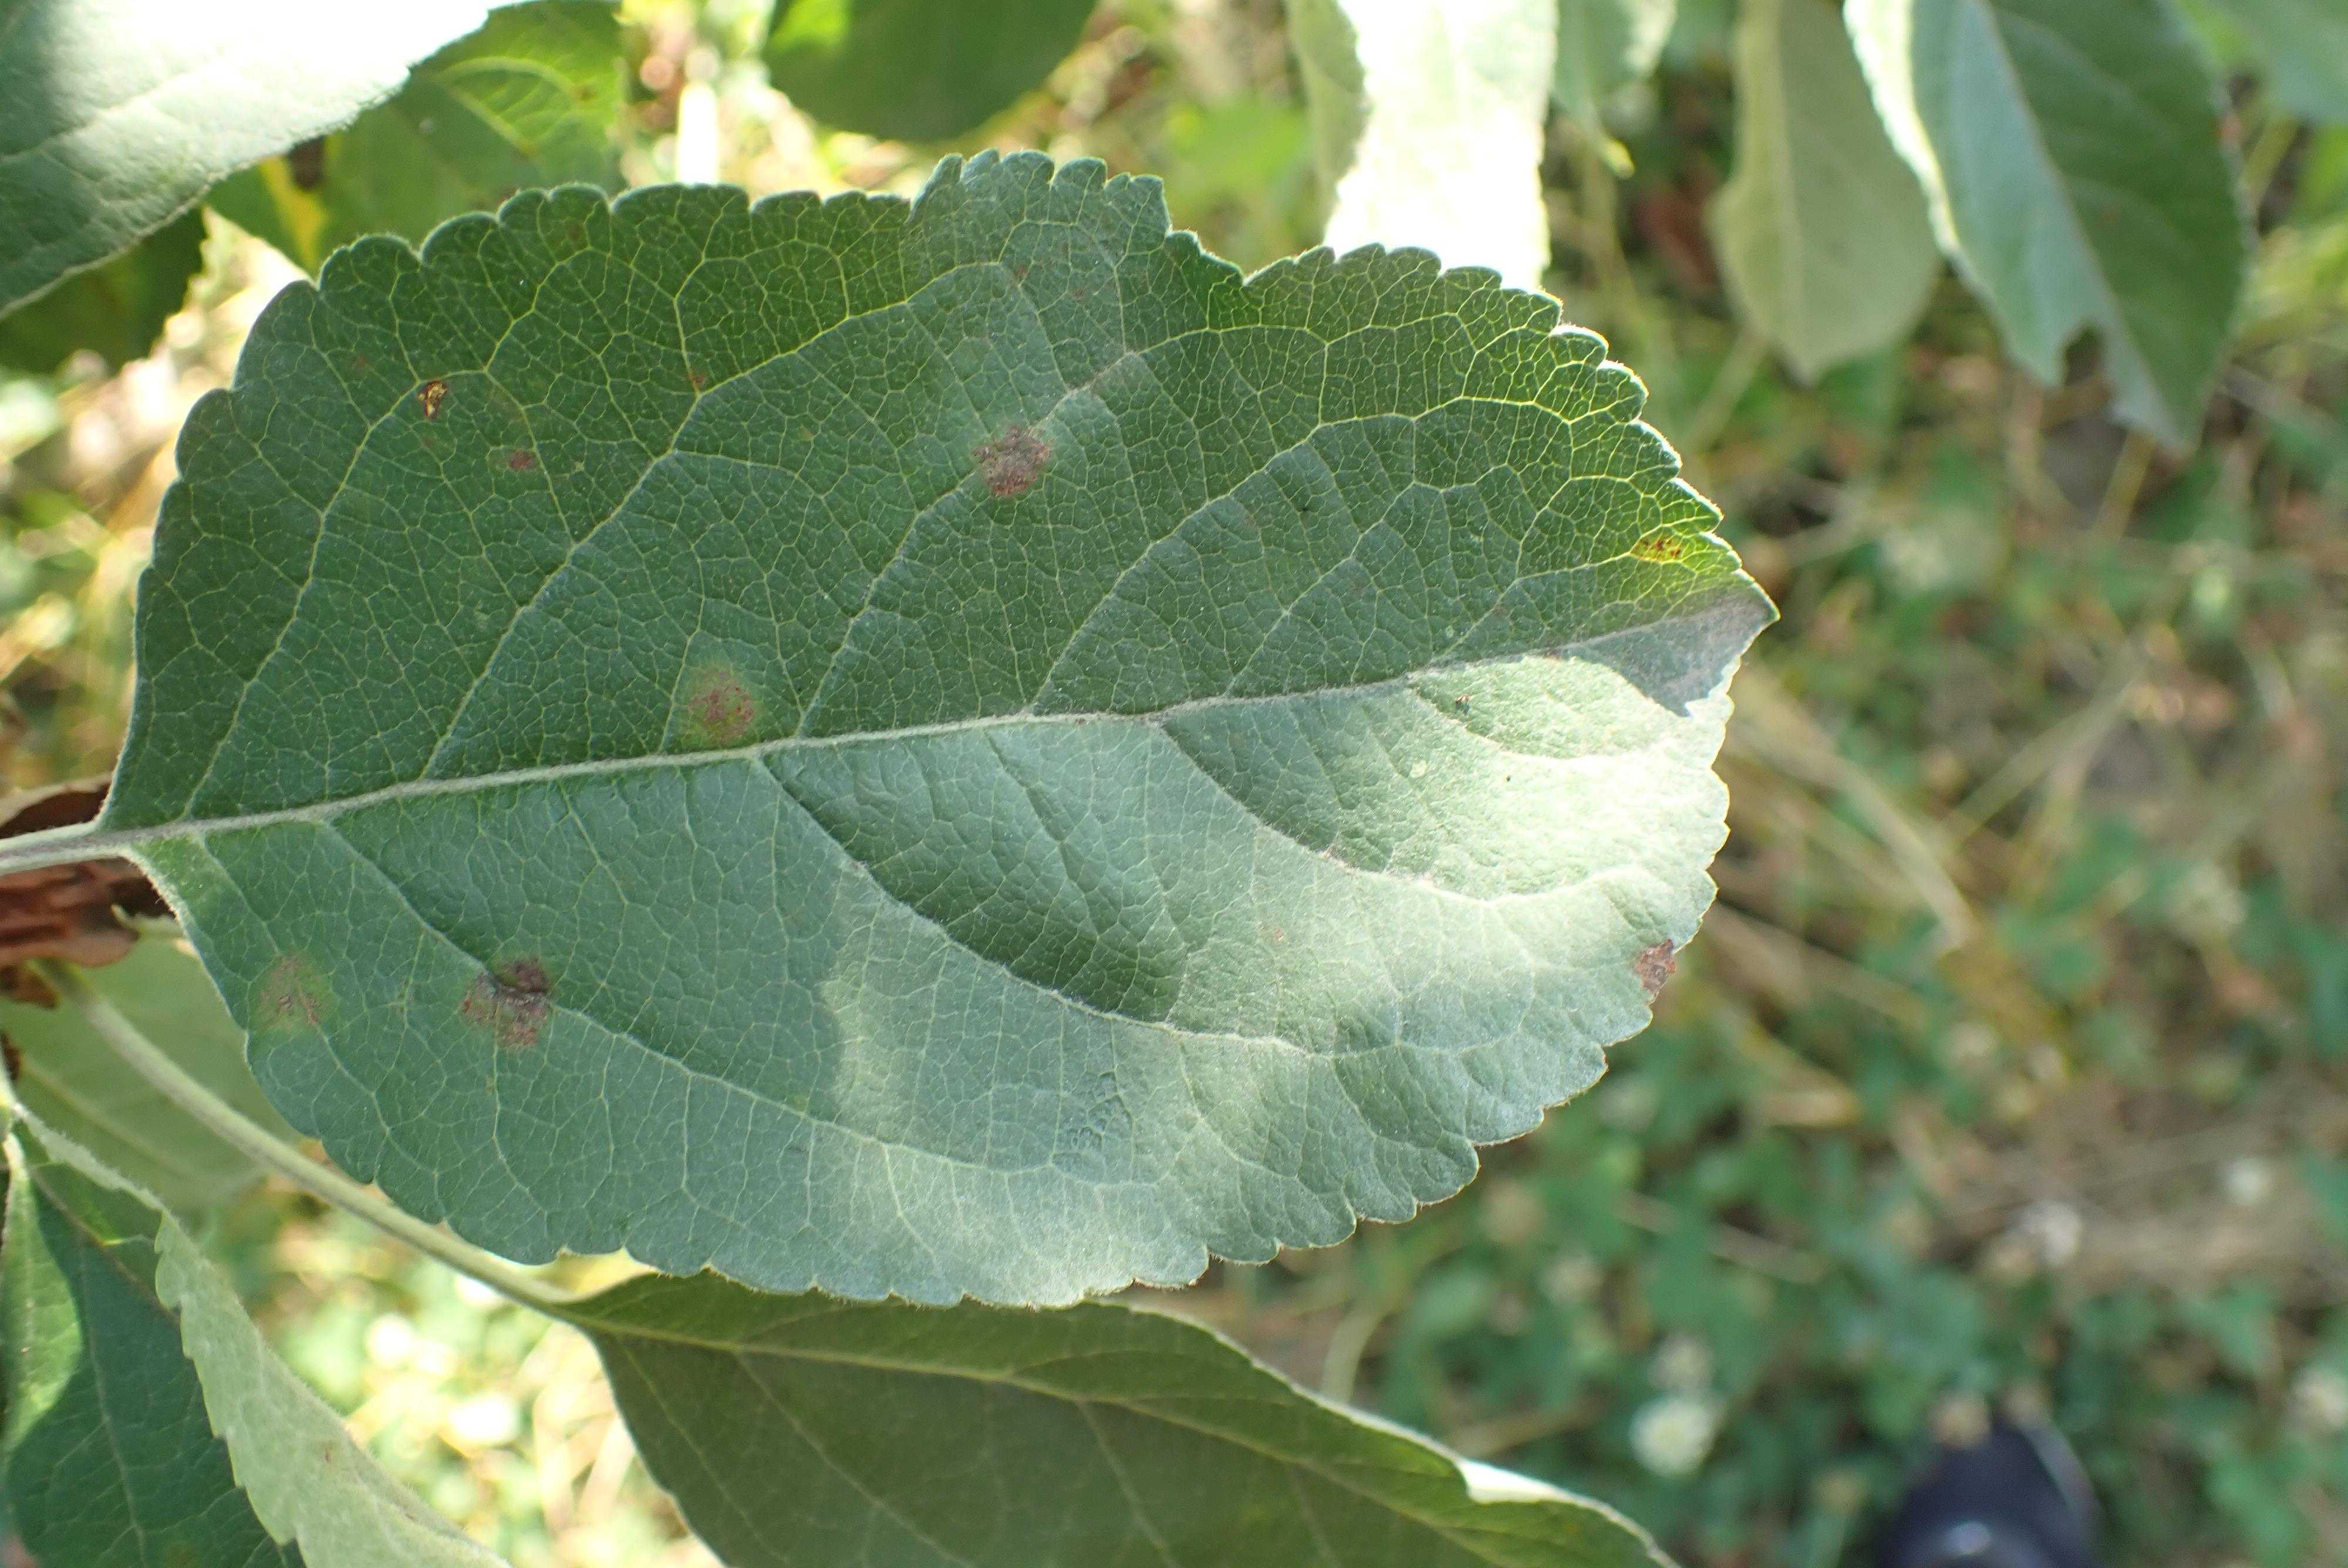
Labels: scab